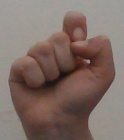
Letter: fa